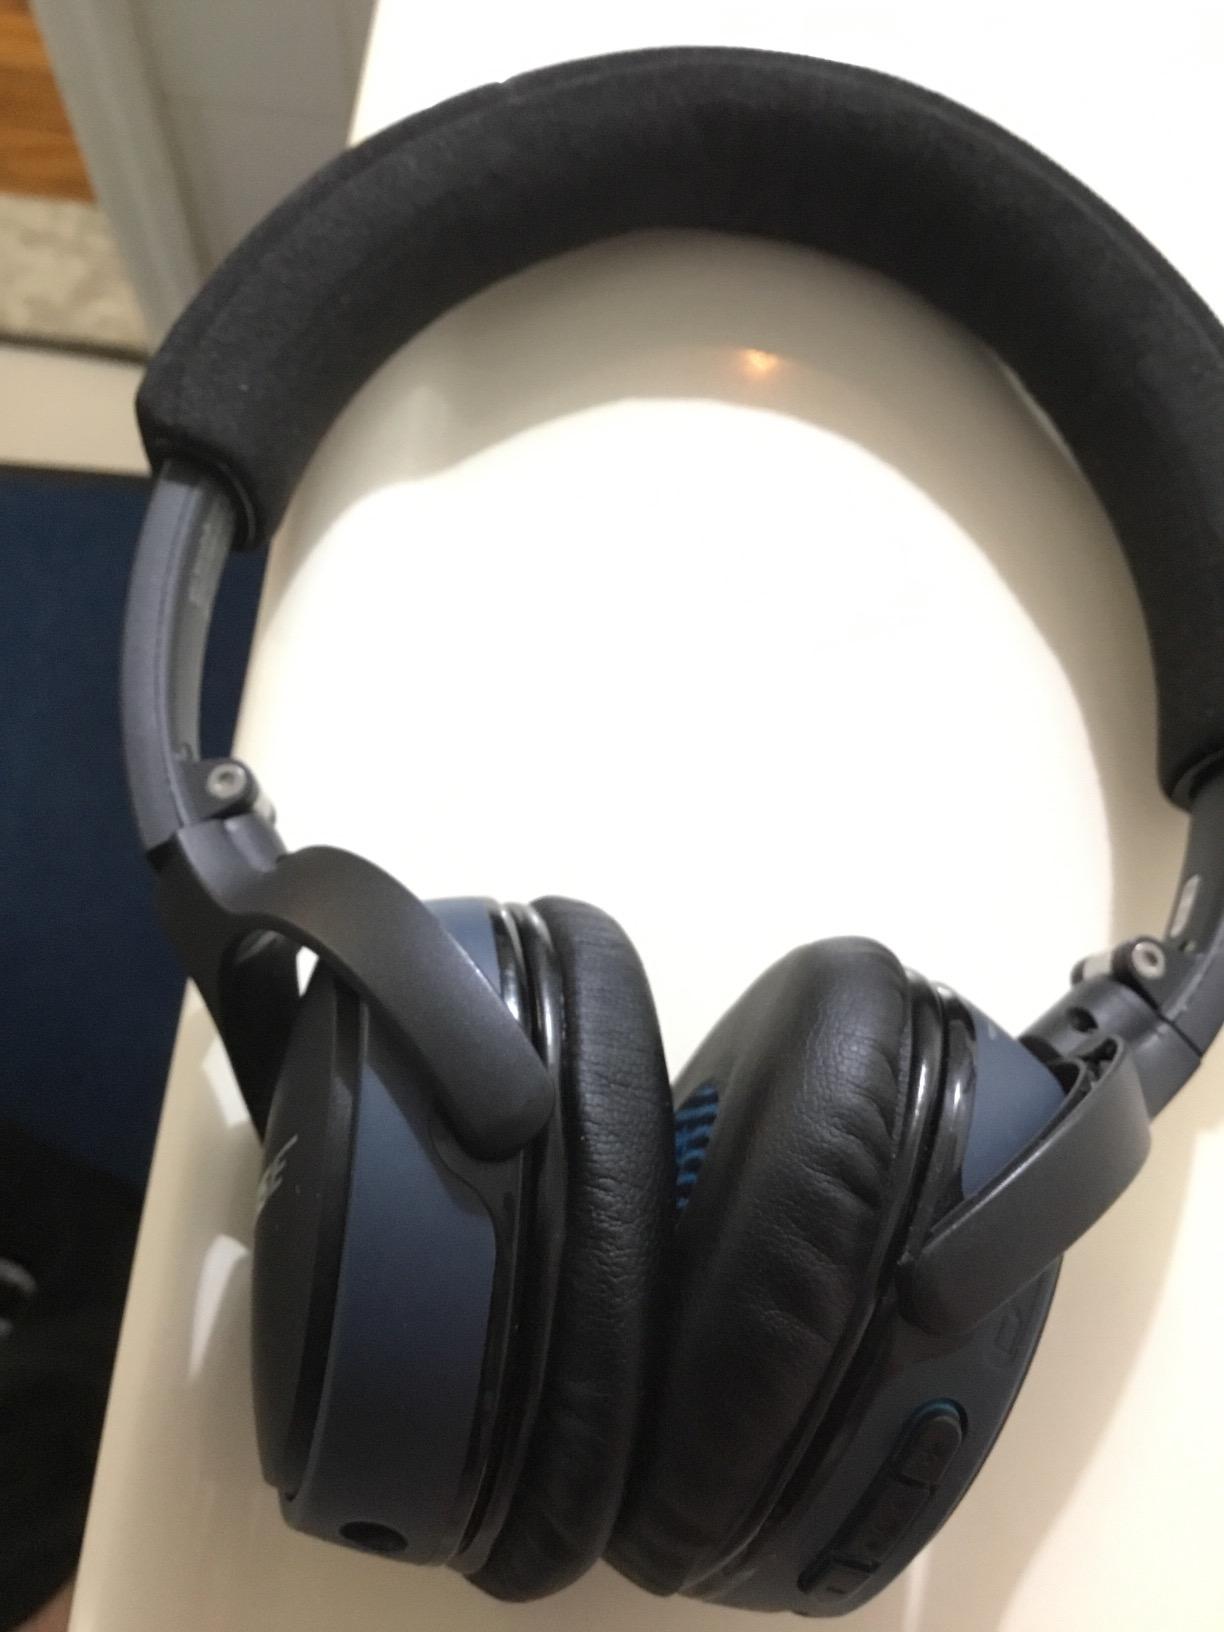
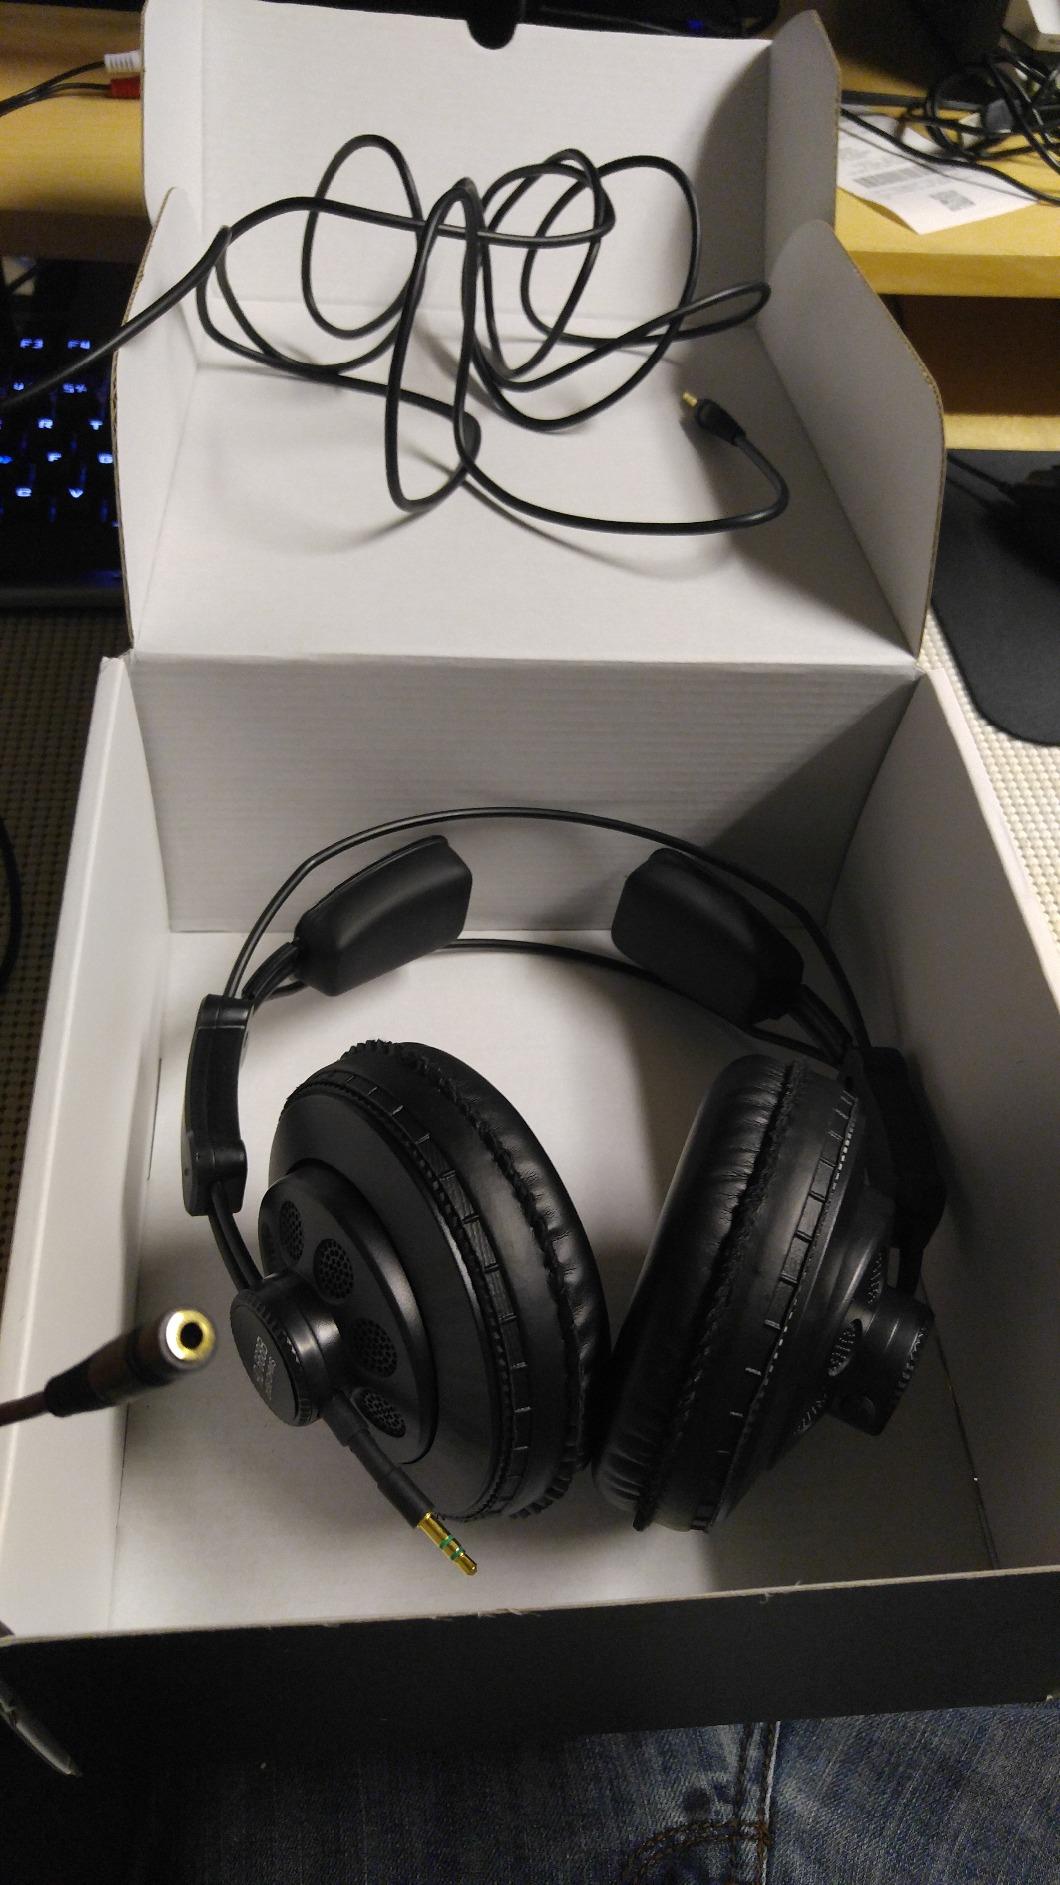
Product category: headphones
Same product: no